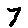
Label: 7